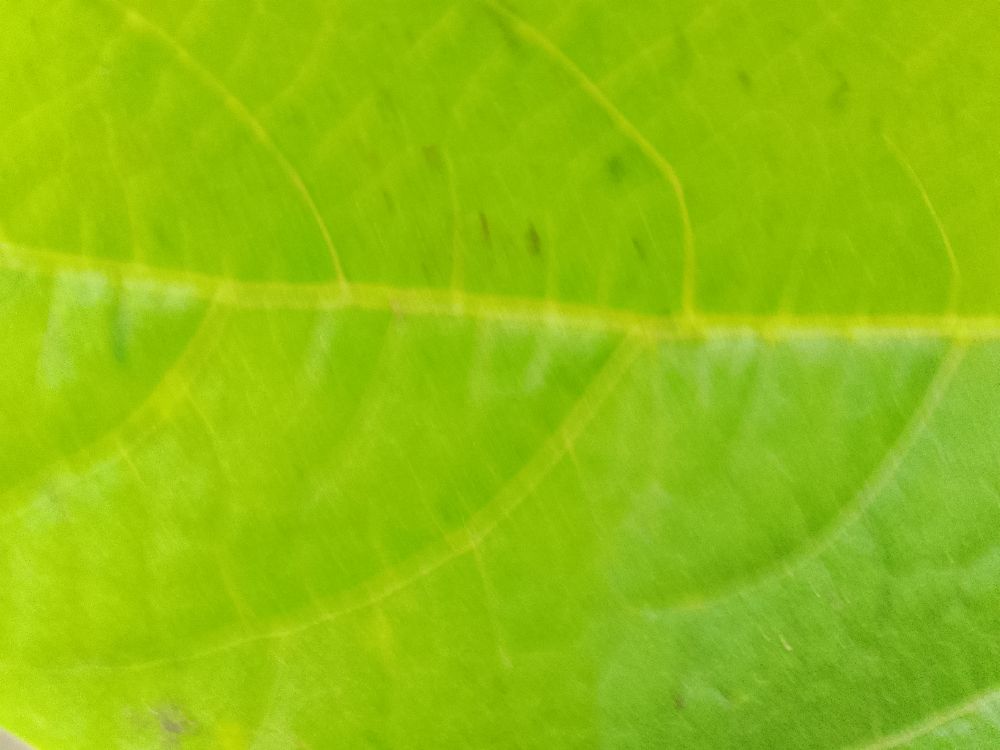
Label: healthy